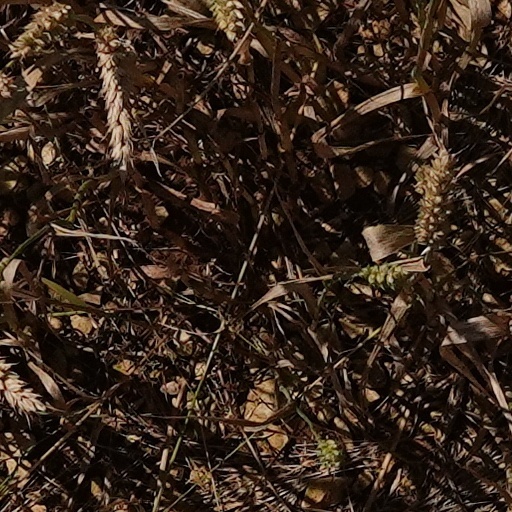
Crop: wheat